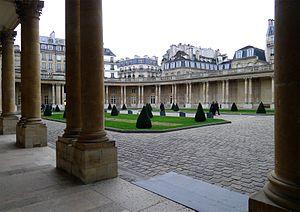
Hôtel de Soubise (cour et péristyle) - Paris III
L'hôtel de Soubise, anciennement hôtel de Clisson puis hôtel de Guise, est un hôtel particulier parisien situé au coin de l'actuelle rue des Francs-Bourgeois et de la rue des Archives dans le 3ᵉ arrondissement de Paris. L'hôtel, aujourd'hui classé, fait désormais partie des Archives nationales.
L'hôtel de Laval ou hôtel de Laval ou hôtel de la Grande-Rivière était un hôtel particulier situé au centre de Paris. Cet hôtel se situait sur l'emplacement de la cour d'honneur des Archives nationales.